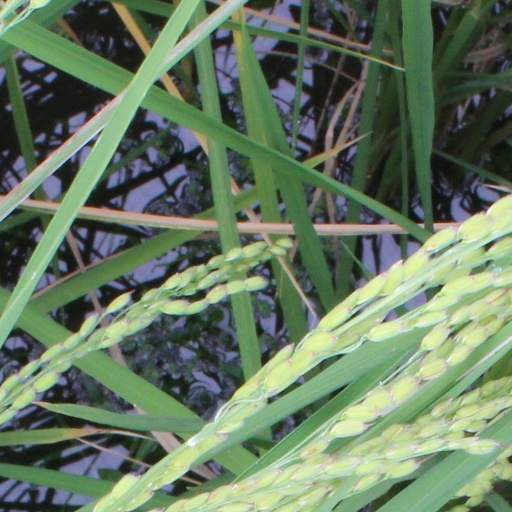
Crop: rice